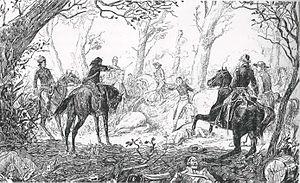
Mort du général Haxo à la bataille des Clouzeaux, guerre de Vendée, 1794.
Nicolas Haxo, oncle du général du génie François Nicolas Benoît Haxo, né le 7 juin 1749 à Étival-Clairefontaine en Lorraine et mort le 20 mars 1794, est un général de brigade de la Révolution française.
La bataille des Clouzeaux se déroula lors de la guerre de Vendée. Poursuivis depuis des semaines par les Républicains, les Vendéens sont rattrapés le 21 mars 1794, l'attaque est cependant repoussée et le général Haxo est tué.